Maisoncelles-en-Gâtinais

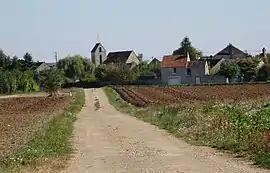
A general view of Maisoncelles-en-Gâtinais

Maisoncelles-en-Gâtinais (literally "Small Houses in Gâtinais") is a commune in the Seine-et-Marne department in the Île-de-France region in north-central France.